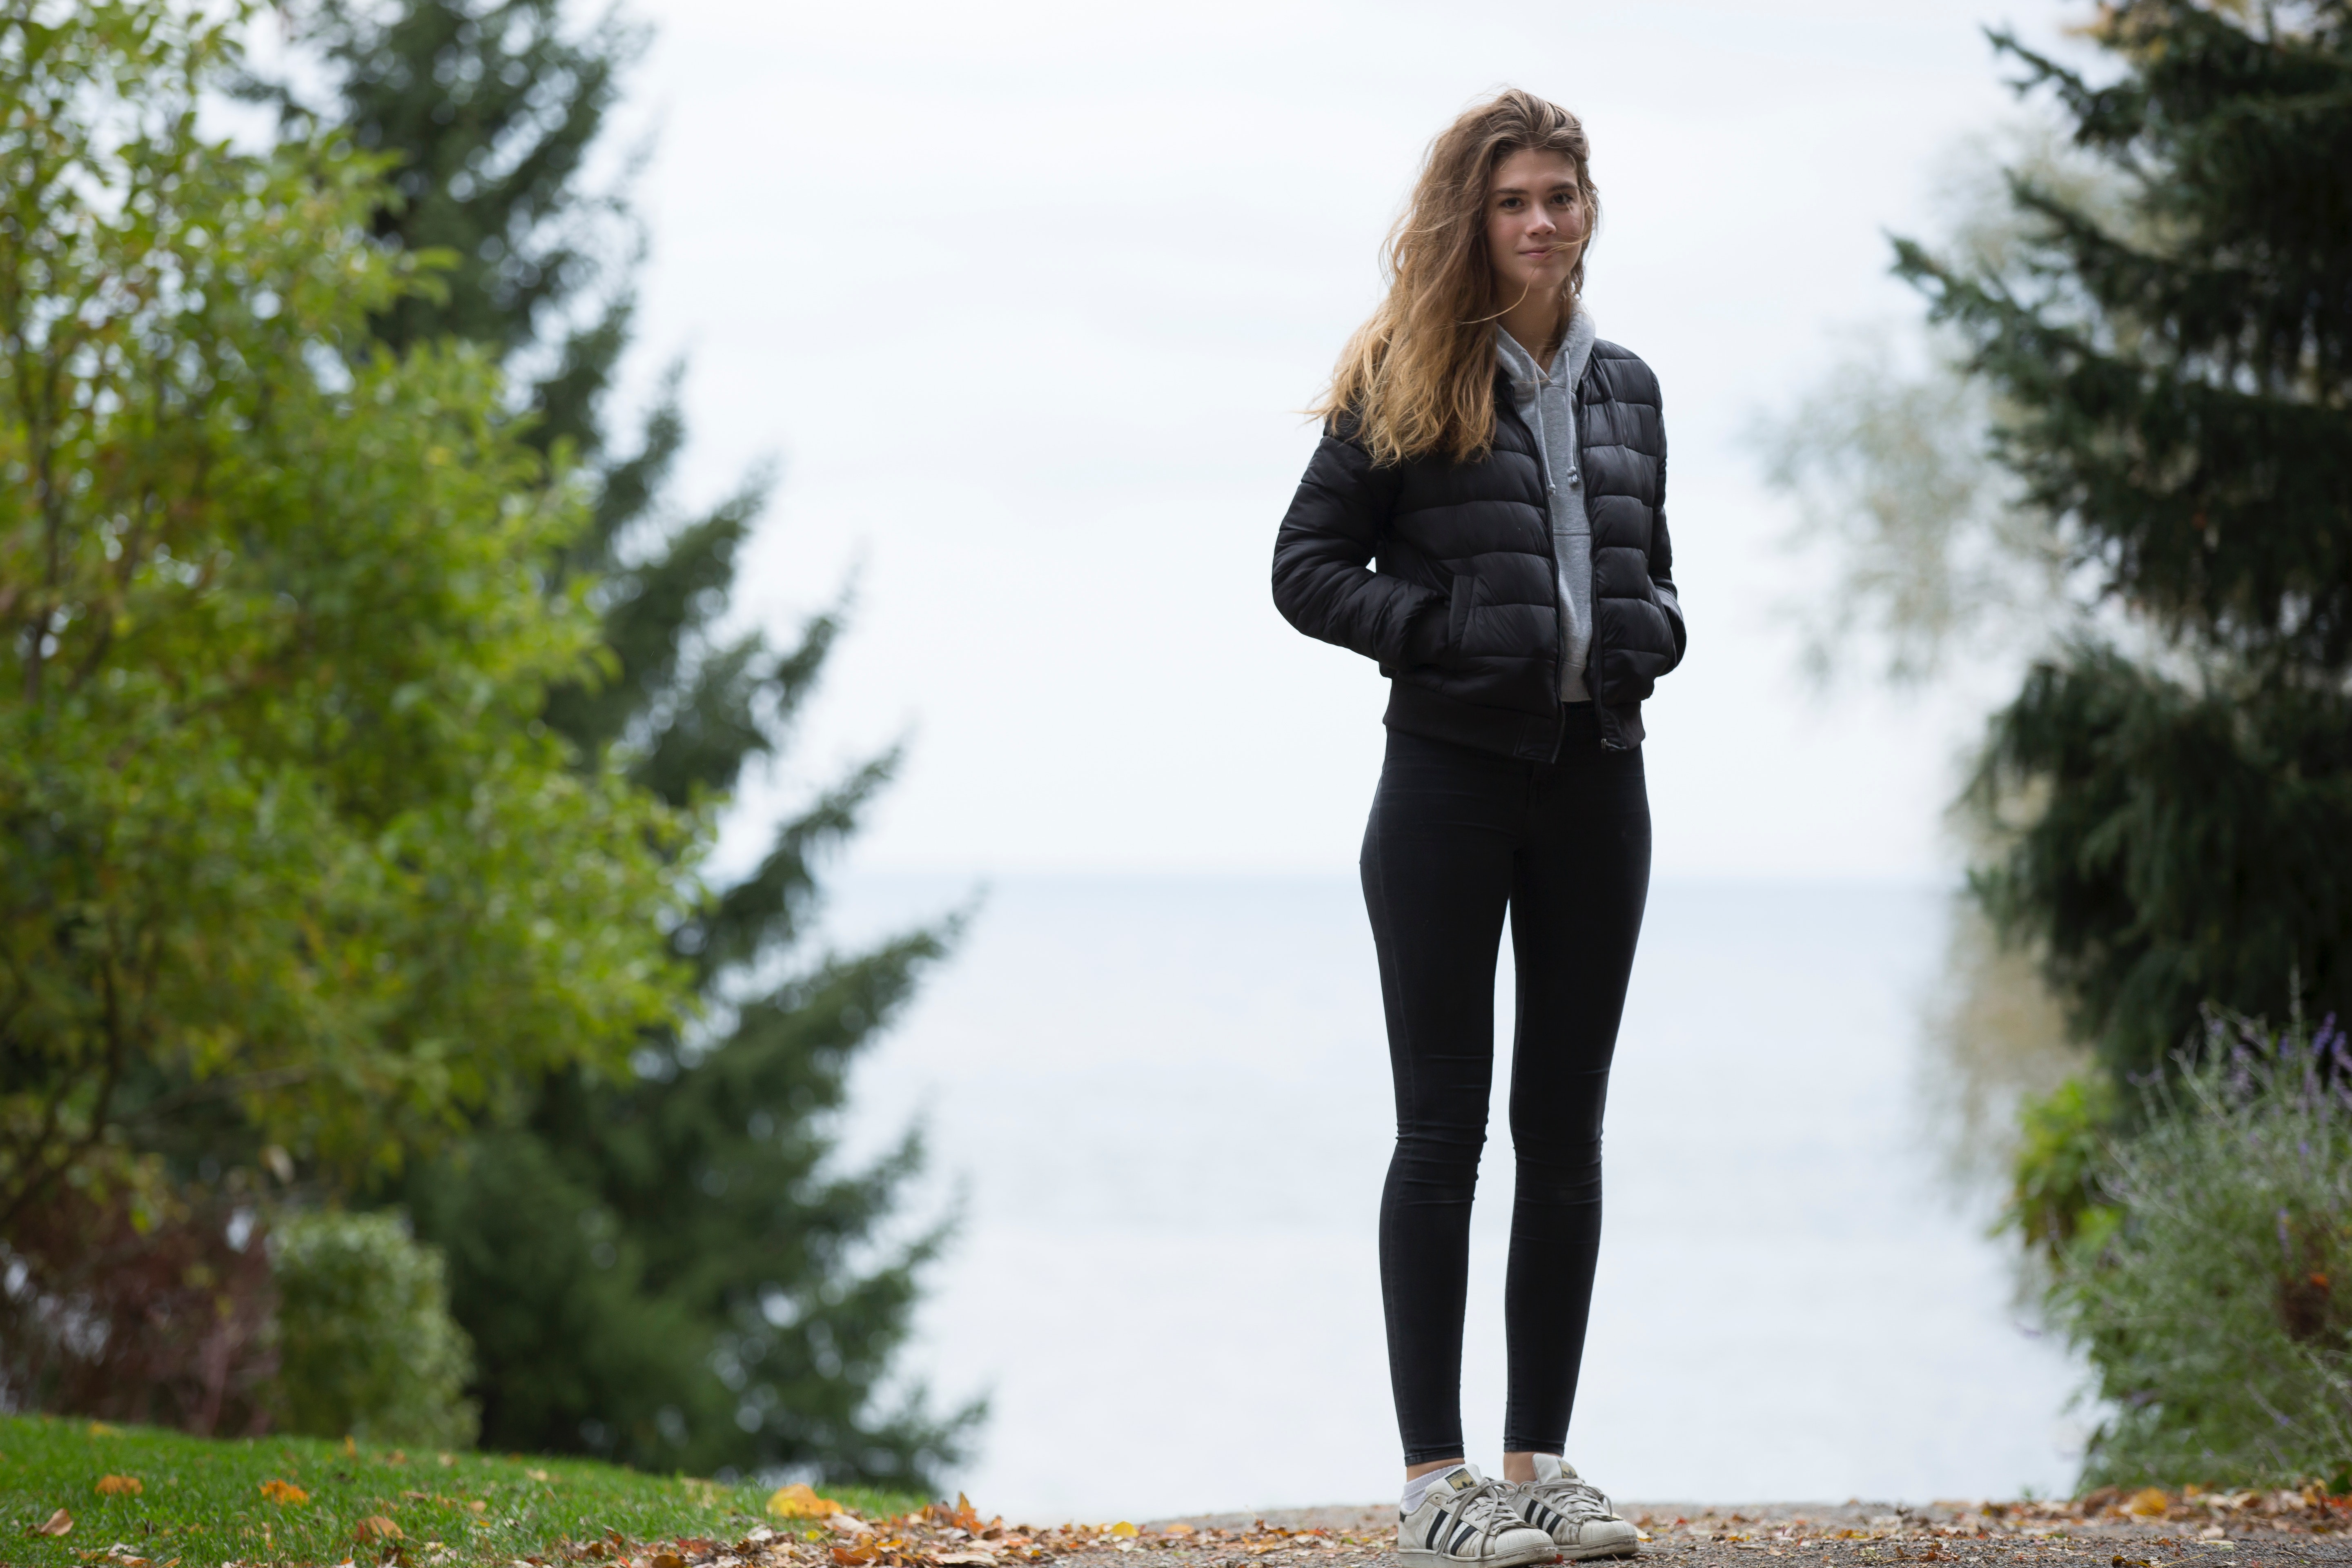
white, photograph, black, nature, clothing, jeans, jacket, leather, street fashion, beauty, leather jacket, fashion, grass, footwear, denim, tree, standing, outerwear, photography, textile, shoe, sportswear, blond, knee, leggings, trousers, blazer, long hair, top, plant, eyewear, brown hair, model, photo shoot, style, autumn, portrait photography, forest, walking